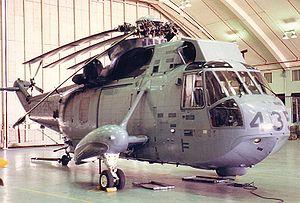
Le Sikorsky CH-124 Sea King est un type d'hélicoptère militaire de lutte anti-sous-marine conçu pour une utilisation à partir d'un bateau. Il est la variante canadienne du Sikorsky S-61 américain. Il est en service dans la Marine royale canadienne, puis les Forces canadiennes, de 1963 à 2018.